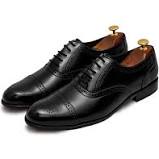
Label: Brogue